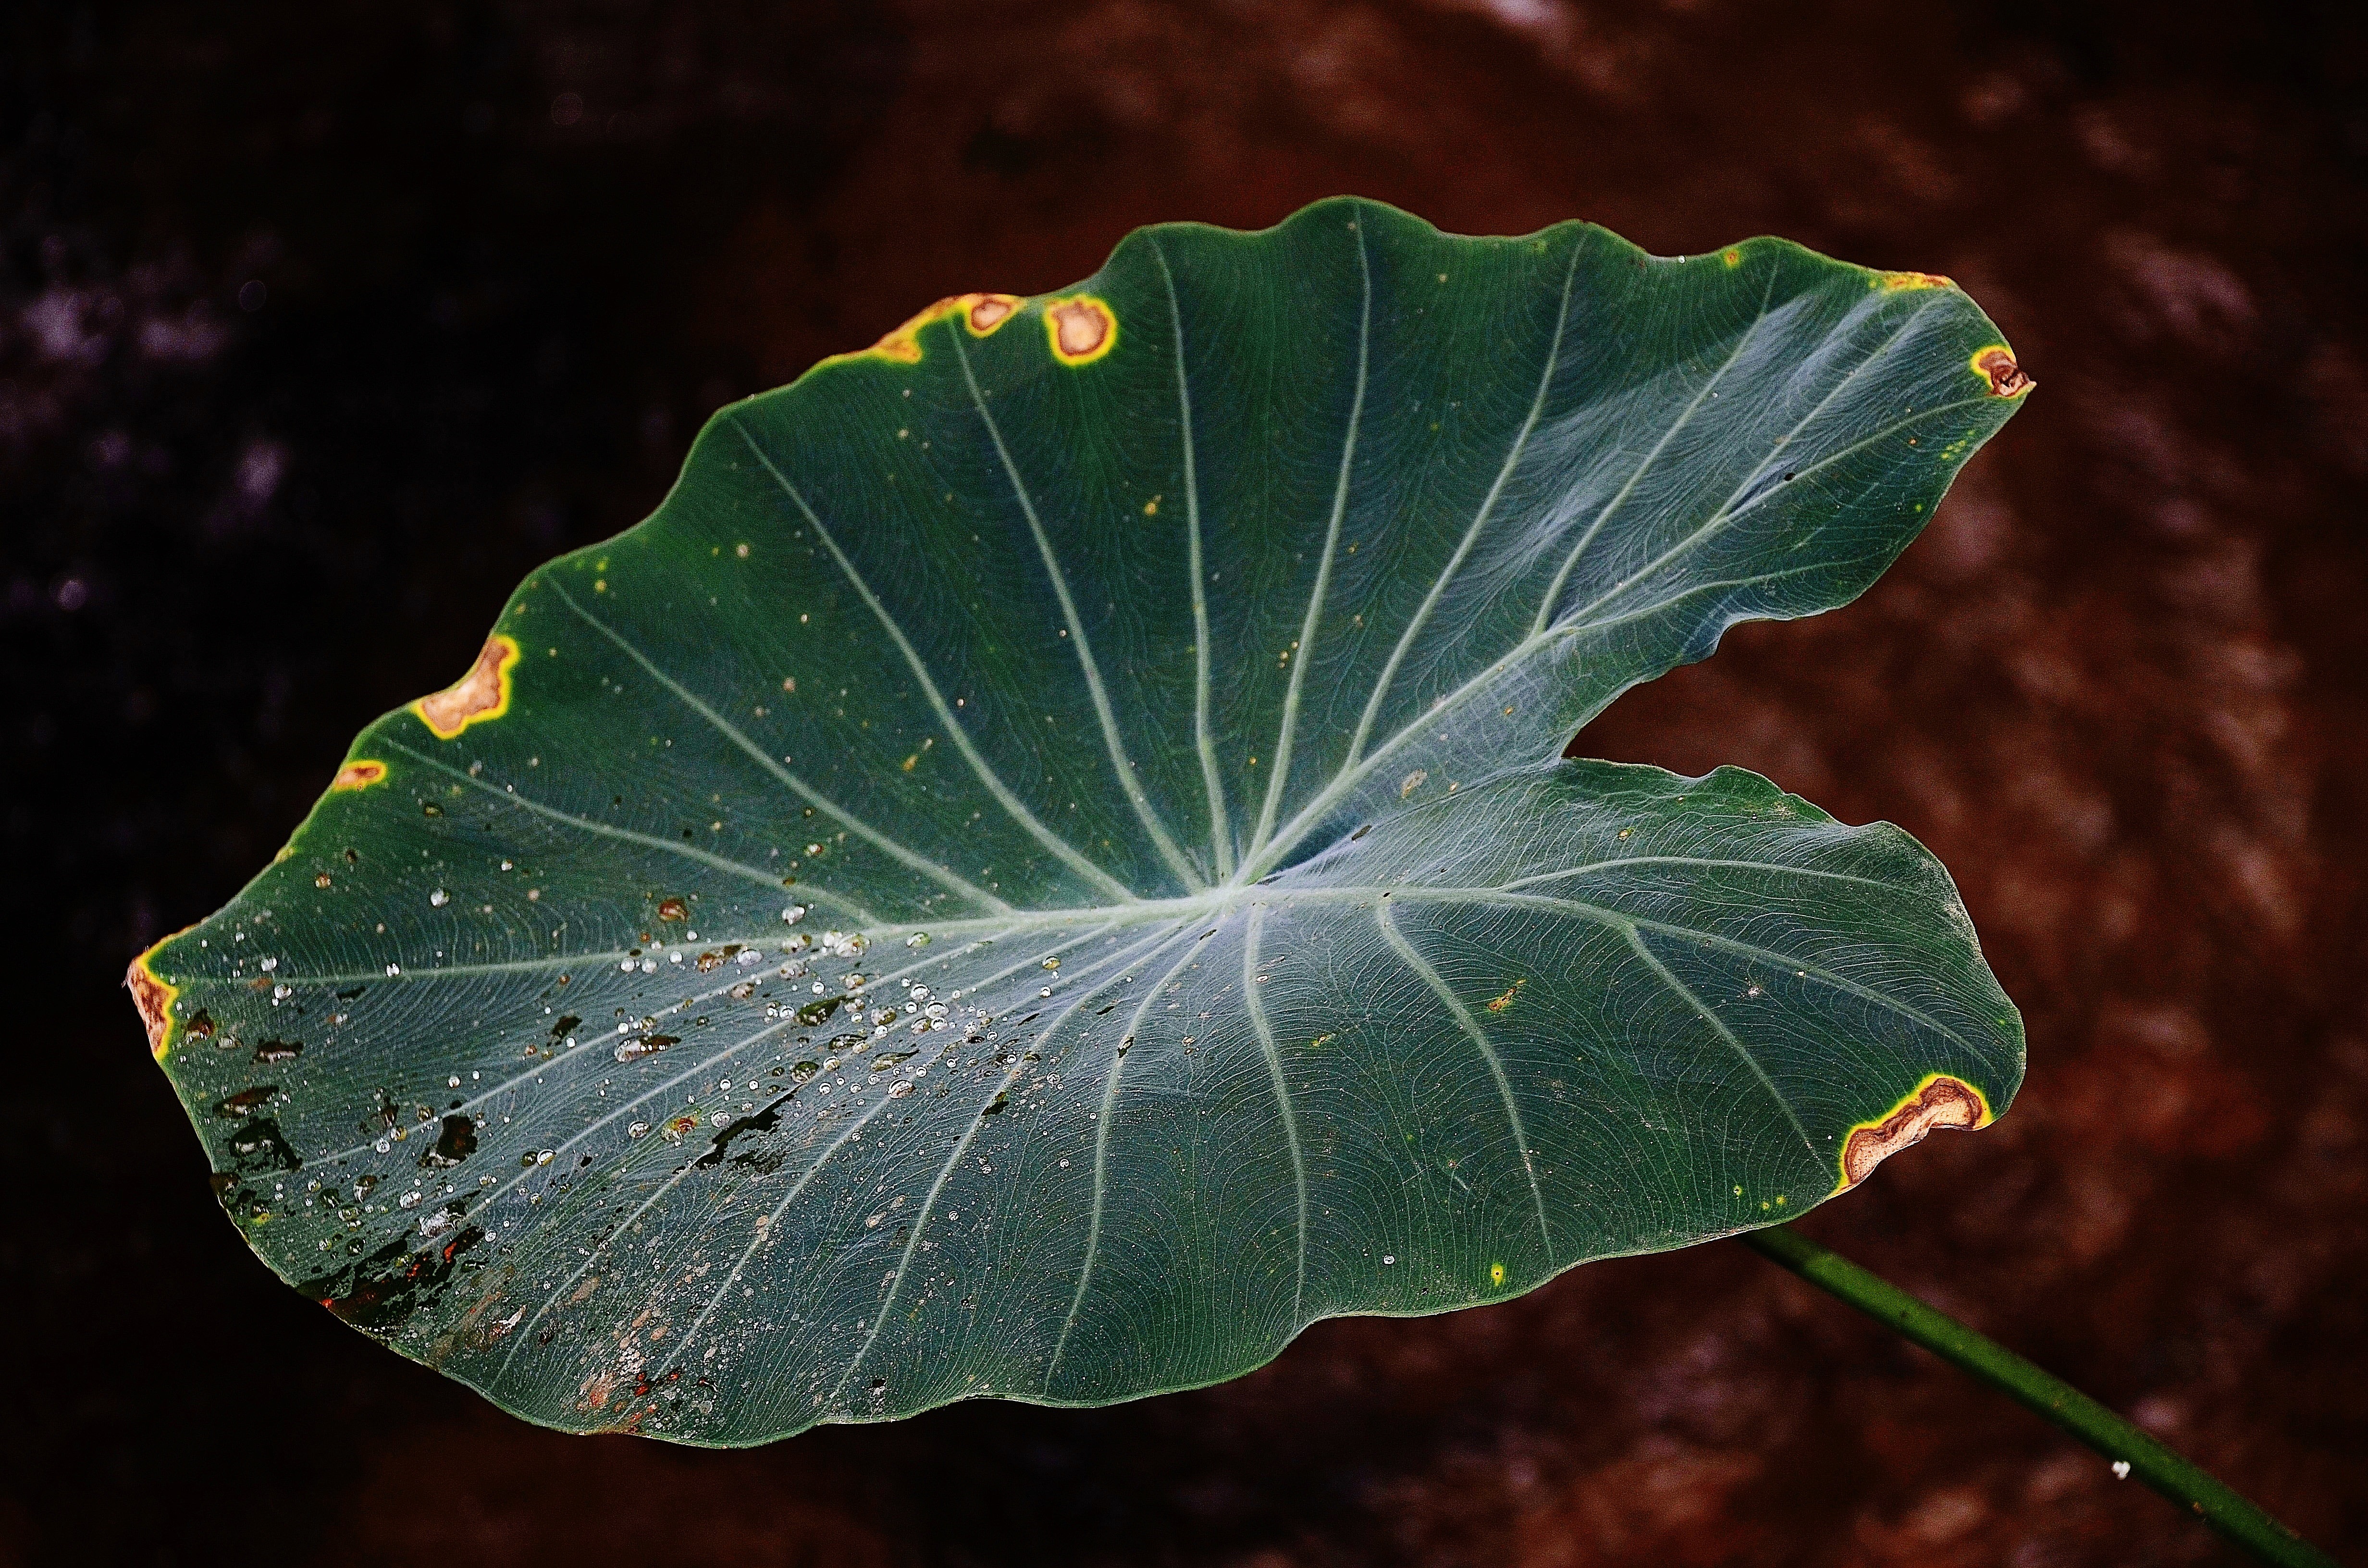
tree, water, nature, drop, plant, sunlight, leaf, flower, green, macro, autumn, botany, colorful, flora, rain drop, close up, leaves, background, drops, drop of water, macro photography, flowering plant, drops plant leaves, annual plant, plant stem, woody plant, land plant